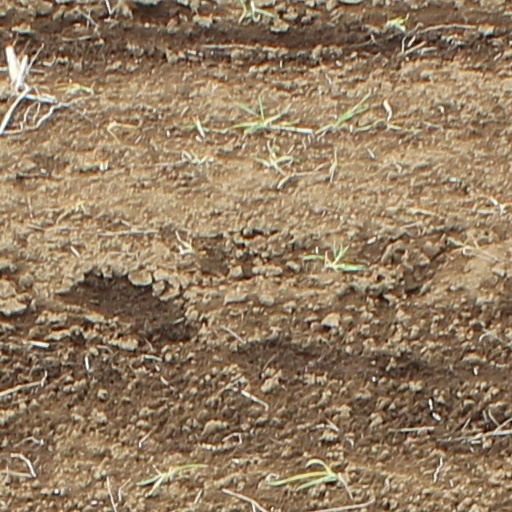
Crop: wheat